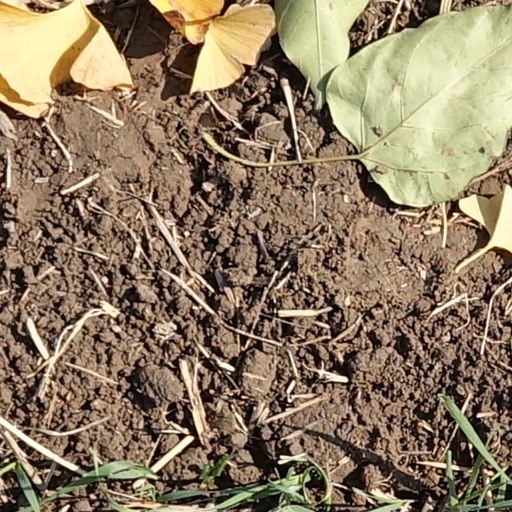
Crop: wheat